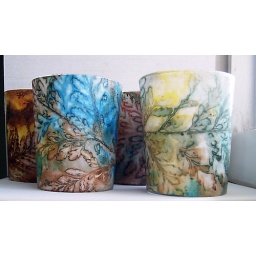
set of 4 votive candles in glass cups decoupaged with artwork from a painting of fern leaves